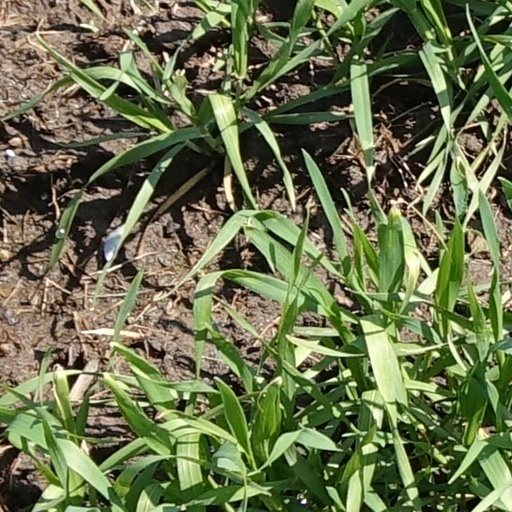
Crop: wheat